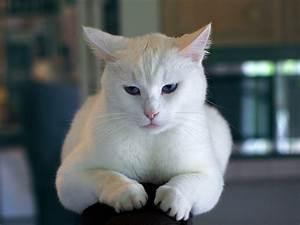
cat